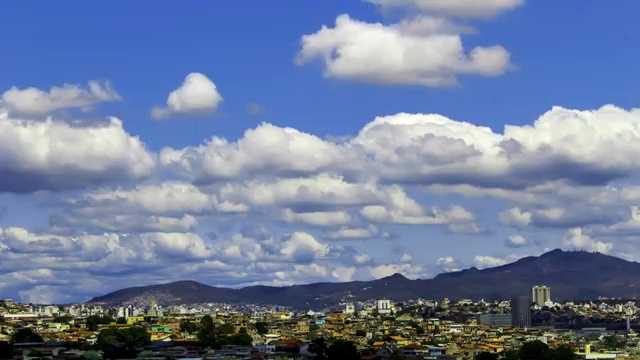
Fire: no
Smoke: no